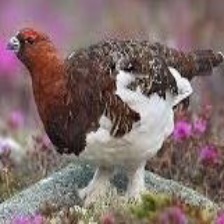
Species: WILLOW PTARMIGAN
Scientific name: LAGOPUS LAGOPUS